Perak

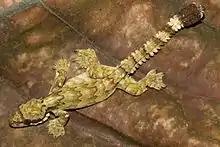
Kuhl's flying gecko ("Ptychozoon kuhli") in Tapah Hills

Early in July 1941, a Ceylonese Malay policeman serving under the British administration in Perak raised an alert after a Japanese business owner living in the same building told him that Japanese troops were on their way, approaching not around Singapore from the sea, as expected by the British, but from Kota Bharu in Kelantan, with bicycle infantry and rubber boats. The policeman informed the British Chief Police Officer in Ipoh, but his claim was laughed off. By 26 December 1941, the Imperial Japanese Army (IJA) had arrived in Ipoh, the capital, moving southwards from Thailand. The following day they went on to Taiping, leaving destruction and heavy casualties in their wake. The British forces, retreating from the north of the Malay Peninsula under Lieutenant-General Lewis Heath, had moved a further to the Perak River (Sungai Perak), damaging the route behind them to slow the Japanese advance. With the approval of Lieutenant-General Arthur Percival, the British mounted a defensive stand near the river mouth and in Kampar, leaving the towns of Ipoh, Kuala Kangsar and Taiping unguarded.